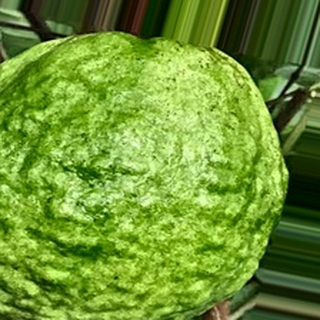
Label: healthy_guava